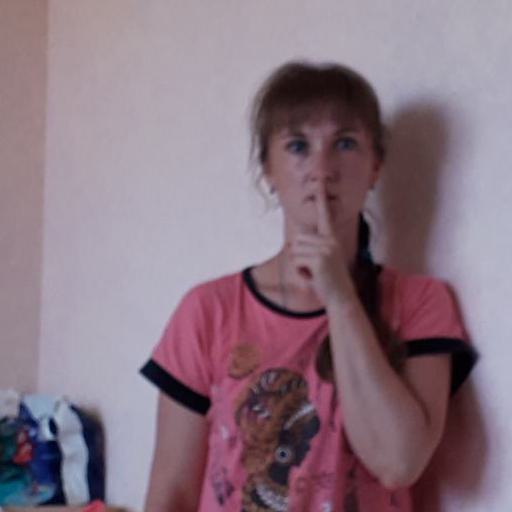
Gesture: mute